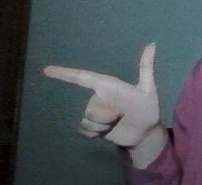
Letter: yaa